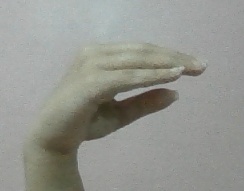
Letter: jeem